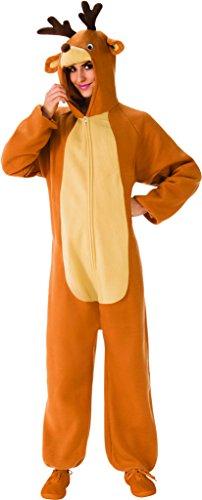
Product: Rubie's Costume Co - Adult Reindeer Jumper
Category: Clothing, Shoes & Jewelry | Costumes & Accessories | Women | Costumes & Cosplay Apparel | Costumes
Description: Includes: Fleece Hooded Jumper.
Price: $39.99